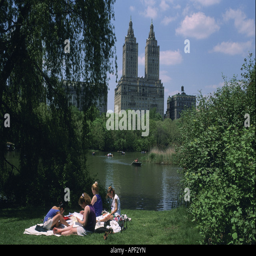
people studying on the lawn with the building in background